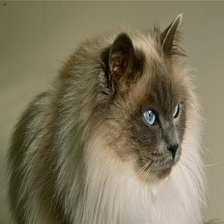
Species: cat
Breed: Ragdoll